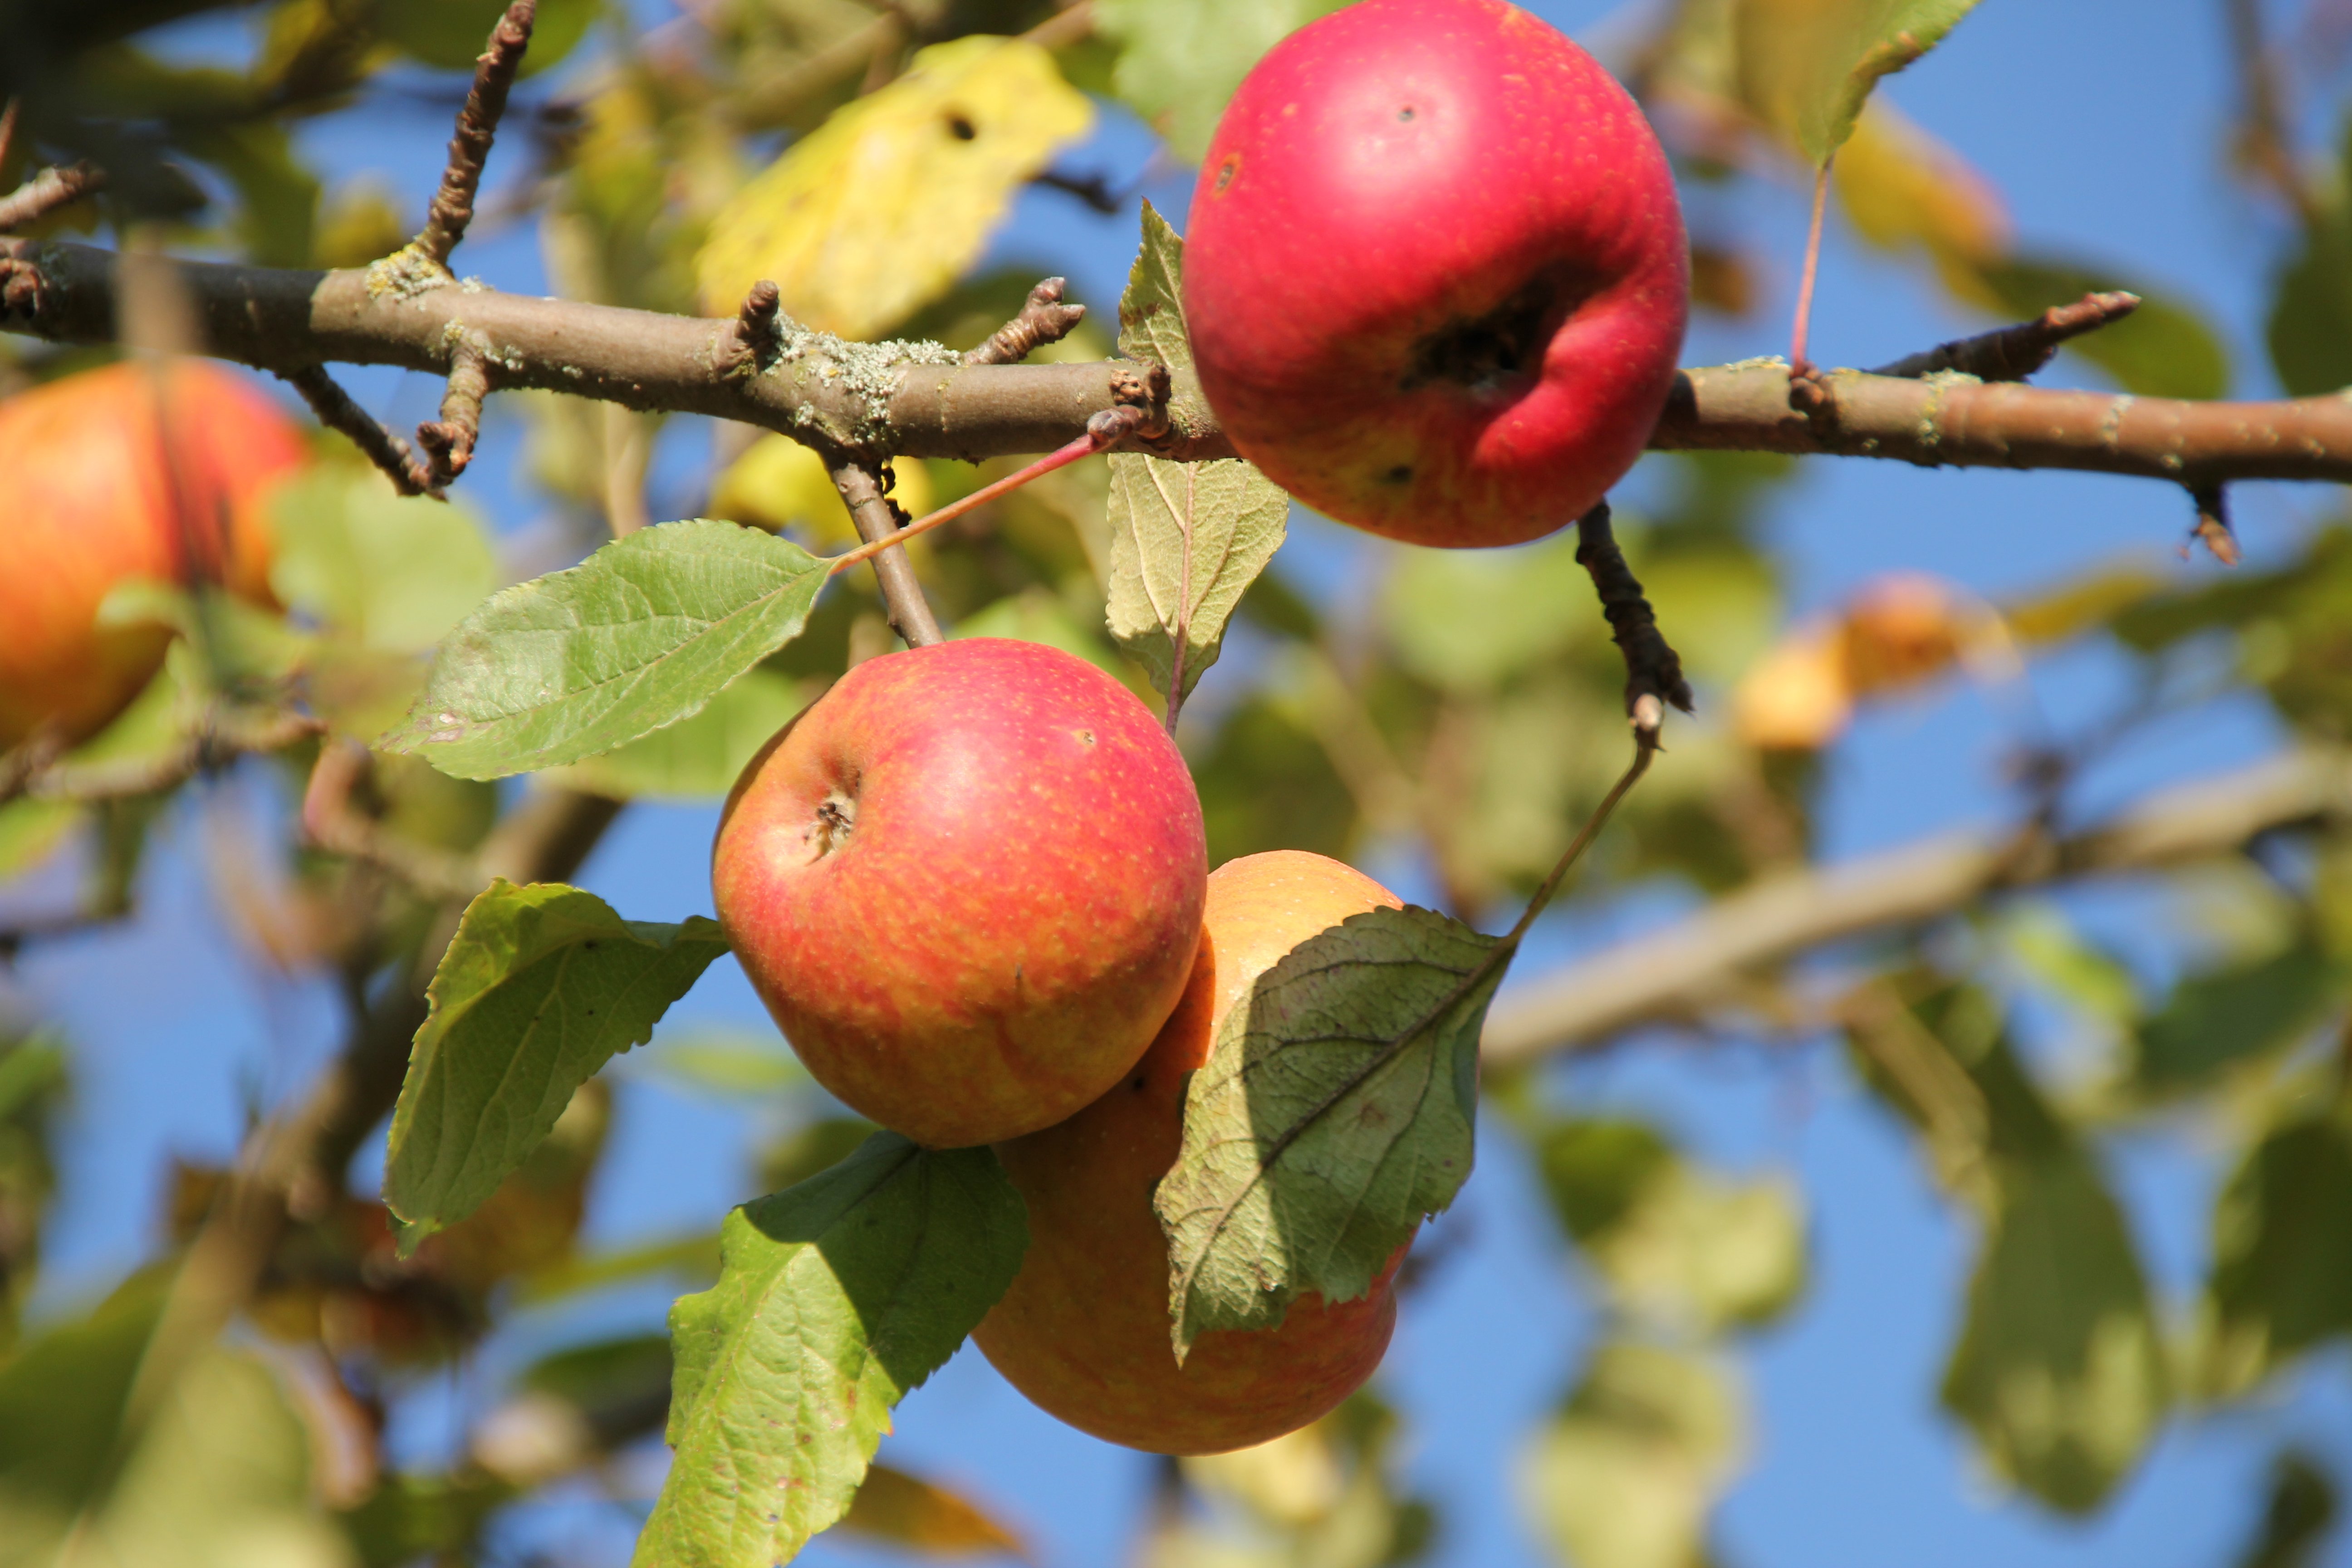
apple, tree, branch, plant, fruit, flower, food, produce, autumn, flora, fruit tree, rose hip, flowering plant, rose family, land plant, rose order